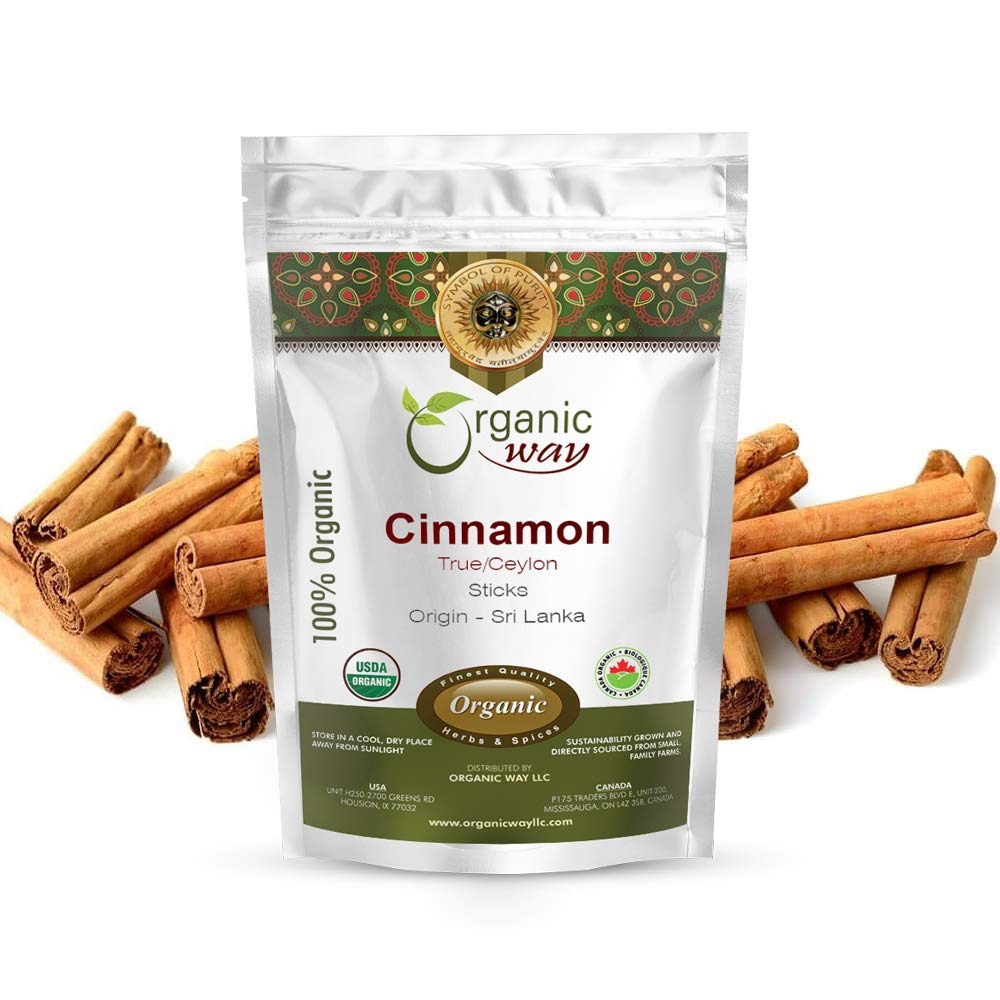
Item Name: Organic Way True Ceylon Cinnamon Sticks (Cinnamomum Verum) - Adds Flavour | Raw, Vegan, Non GMO & Gluten Free | USDA Certified | Origin - Sri Lanka (1/4LBS / 4OZ)
Bullet Point 1: 100 % Pure Premium, highly potent Cinnamon sticks with a distinct aromatic effect
Bullet Point 2: Organic products imported from Sri Lanka and packaged in USA
Bullet Point 3: Authentic (True/Ceylon) Cinnamon Sticks processed in a hygienic environment
Bullet Point 4: The packaging is flavor-sealed for freshness
Product Description: Cinnamon is long known for its incredible flavor. It is used in tea, dairy products, desserts, ice creams, and Indian curries. Our cinnamon is imported from Sri Lanka especially for its distinctive aroma. Only time bit would suffice for a whole meal. We do not use any artificial flavors and all our spice are grown organically.
Value: 4.0
Unit: Ounce

Price: 13.49